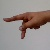
The image shows a hand gesture representing the letter 'P' in Indian Sign Language.